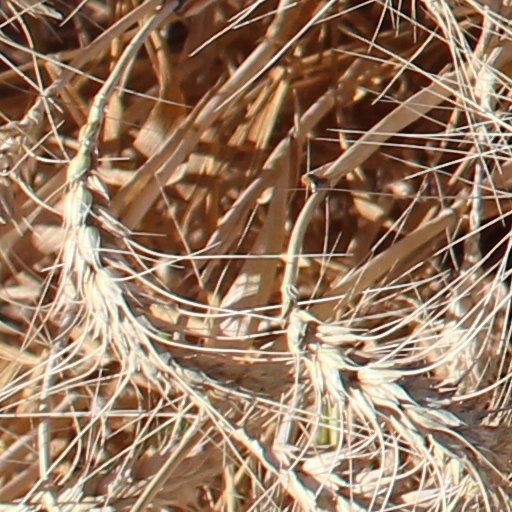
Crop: wheat